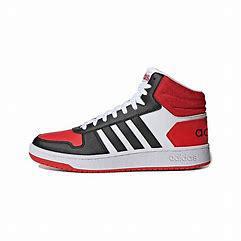
Brand: adidas
Model: NEO Hoops 2 Mid Skate